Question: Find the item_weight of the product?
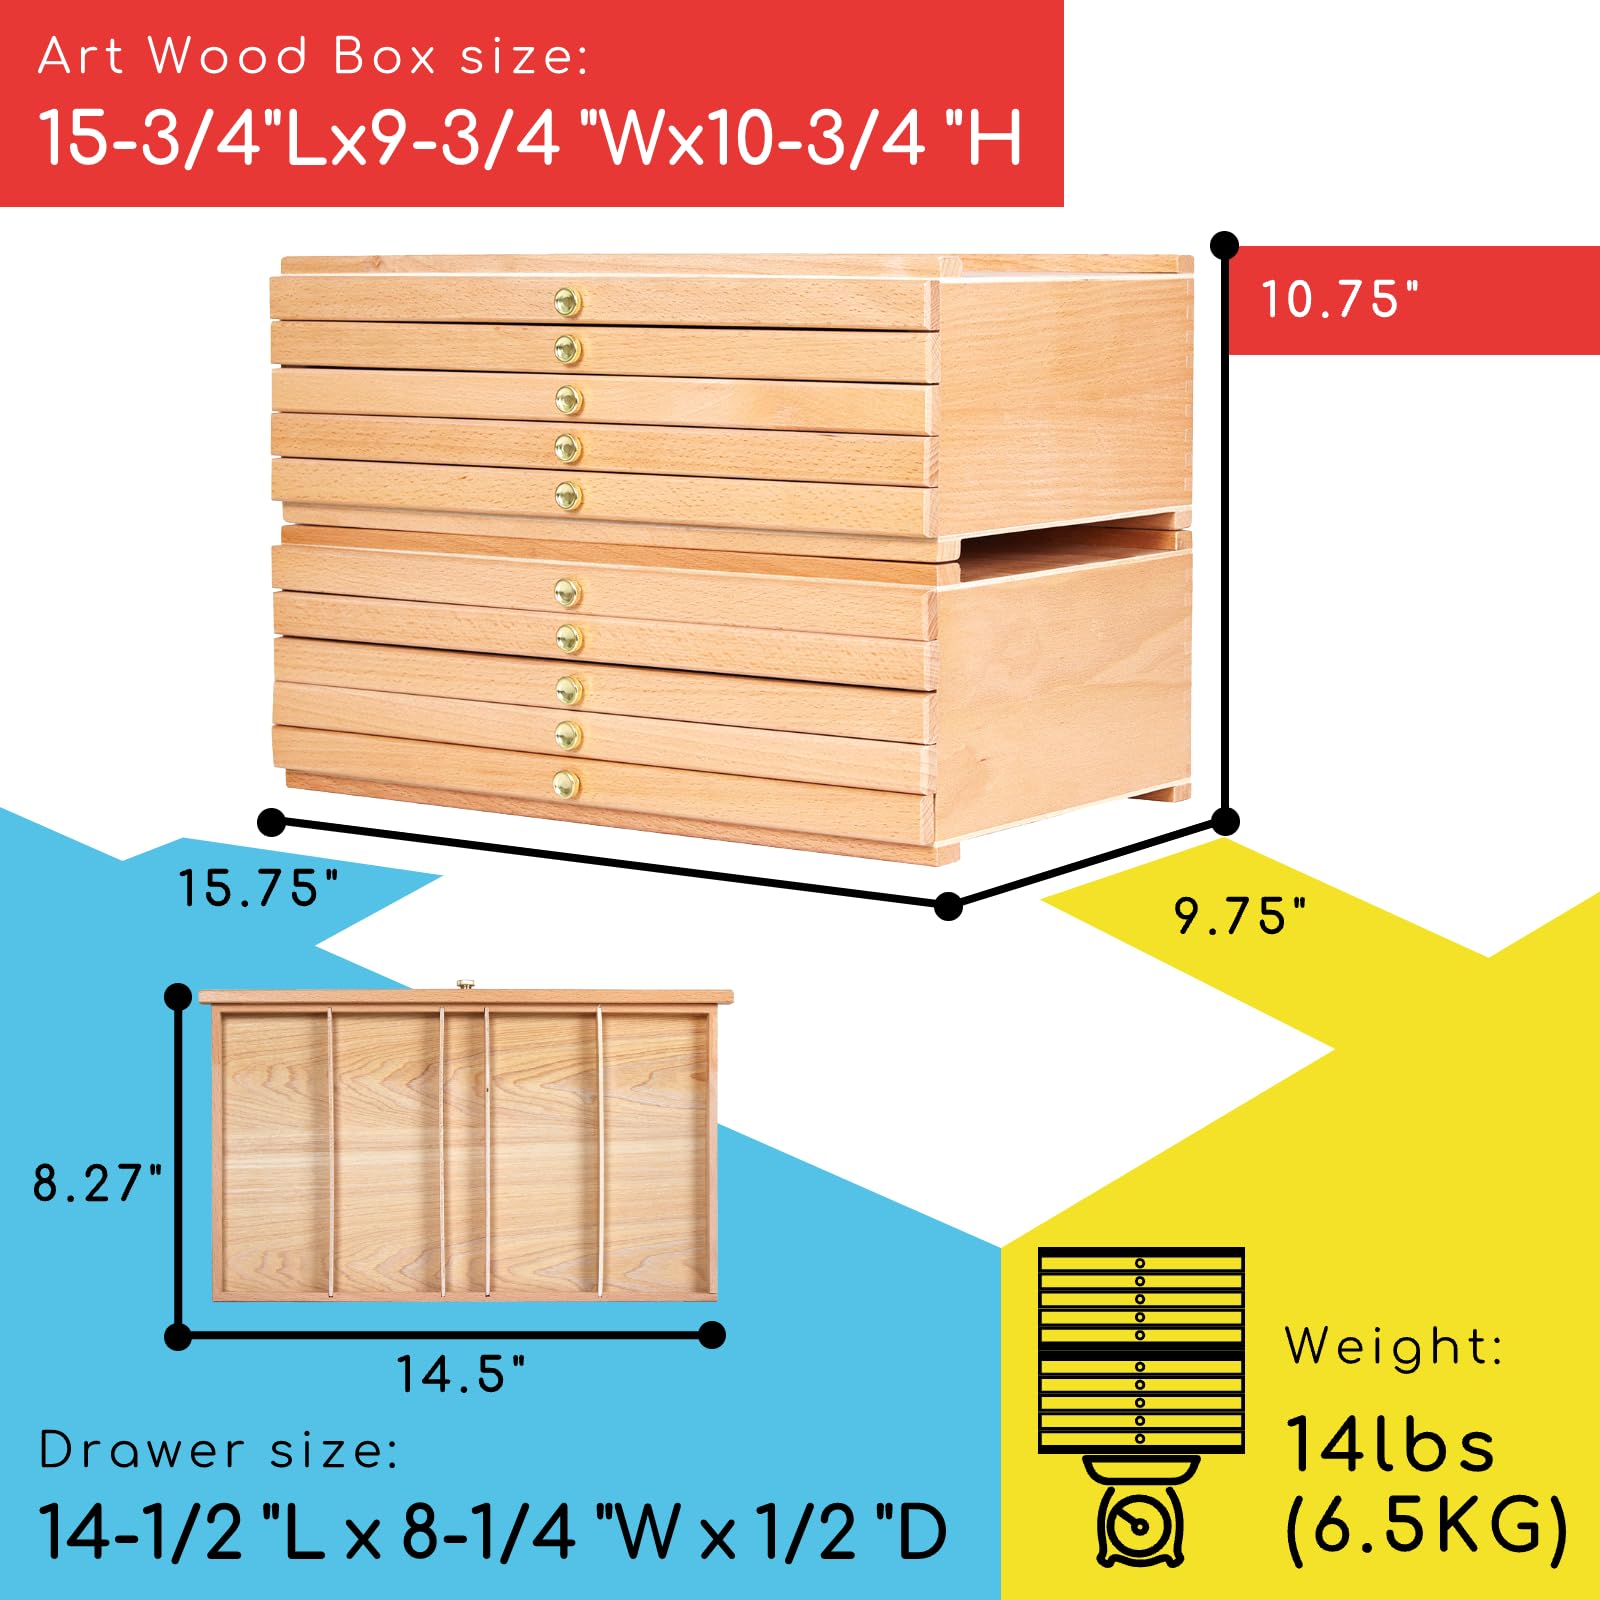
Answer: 14.0 pound